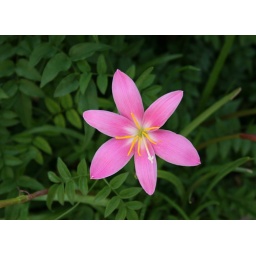
Pink flower that I think stands out rather well against the dark green foliage